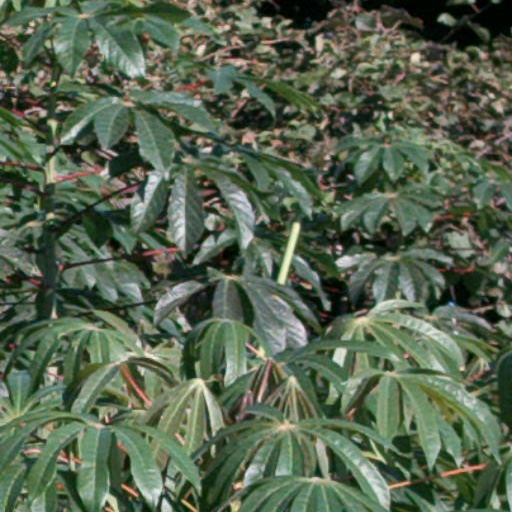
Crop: cassava